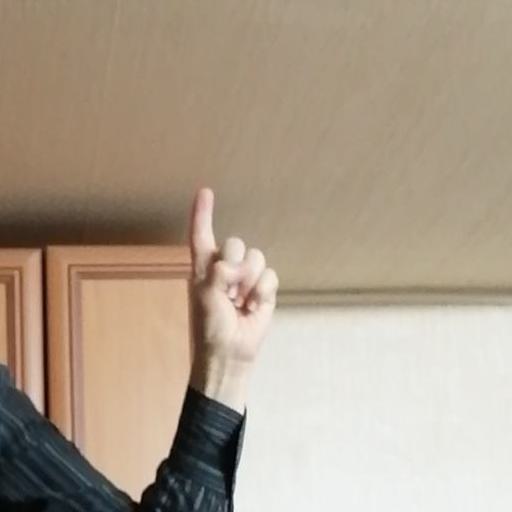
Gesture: one